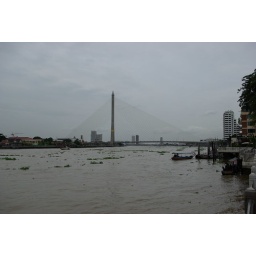
Rama 8th bridge across the Chao Praya river in Bangkok